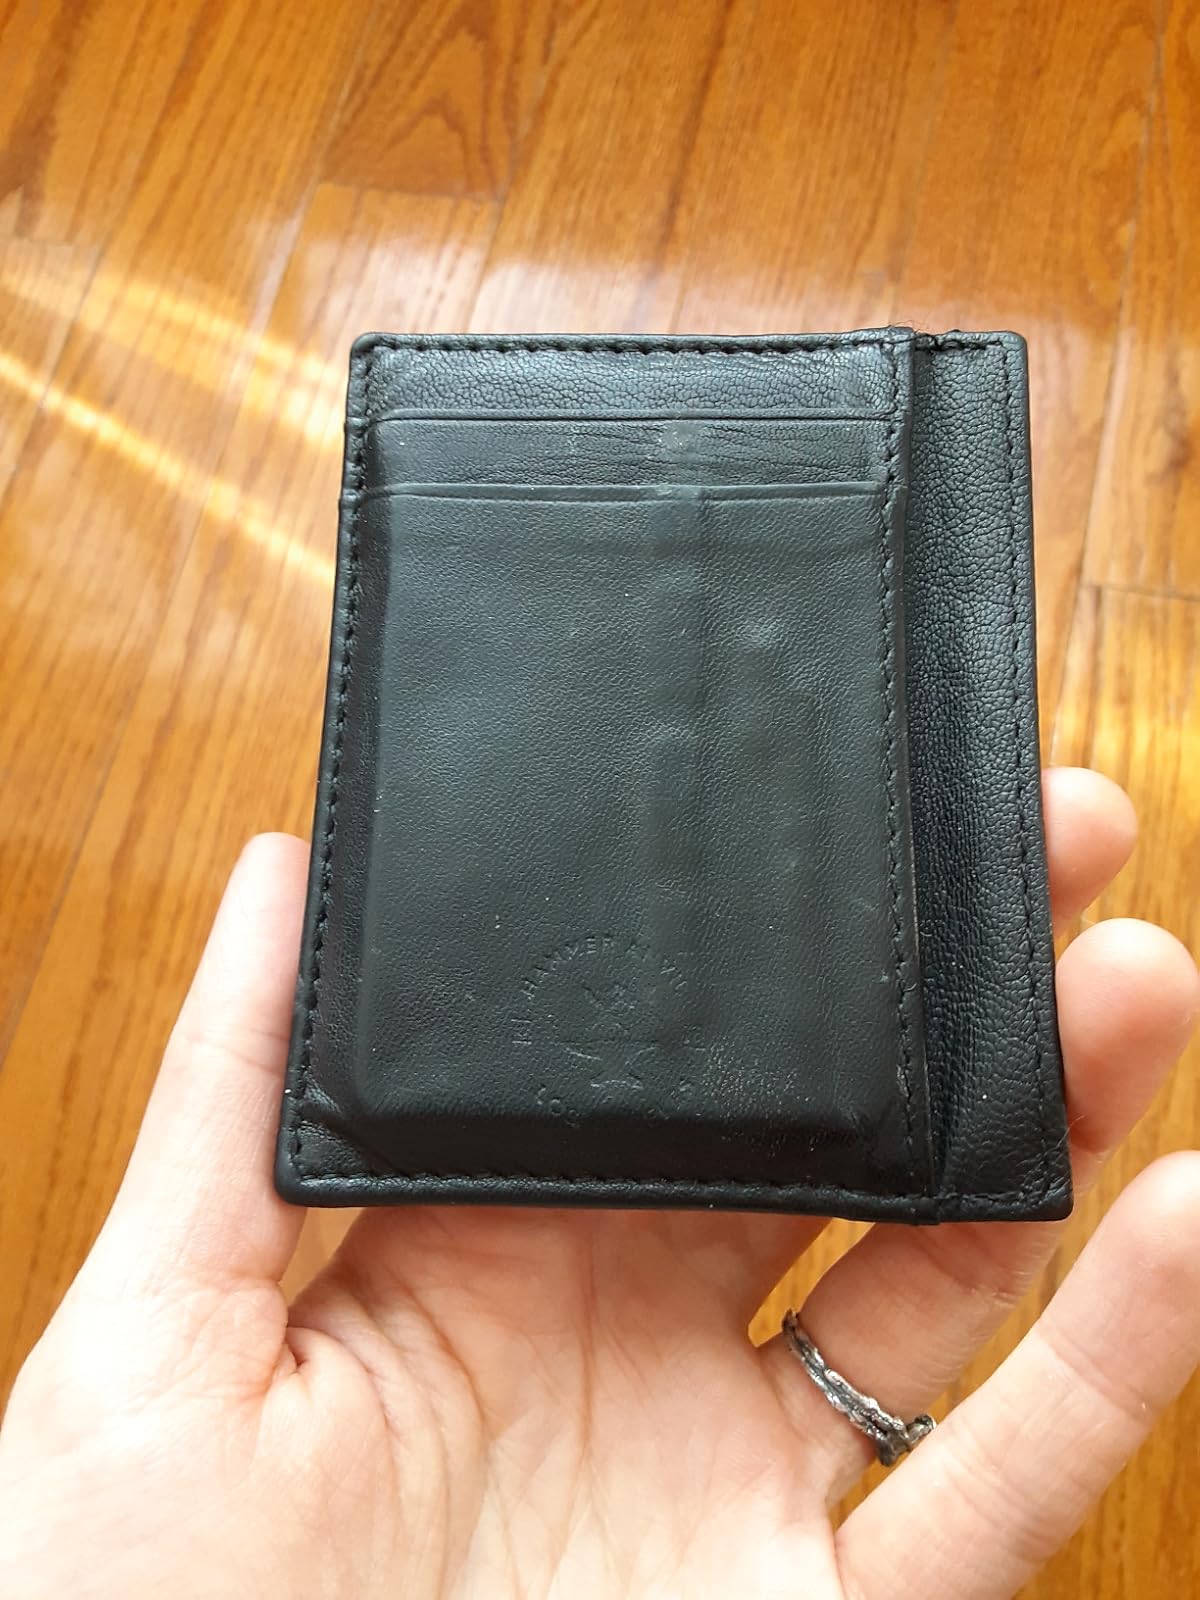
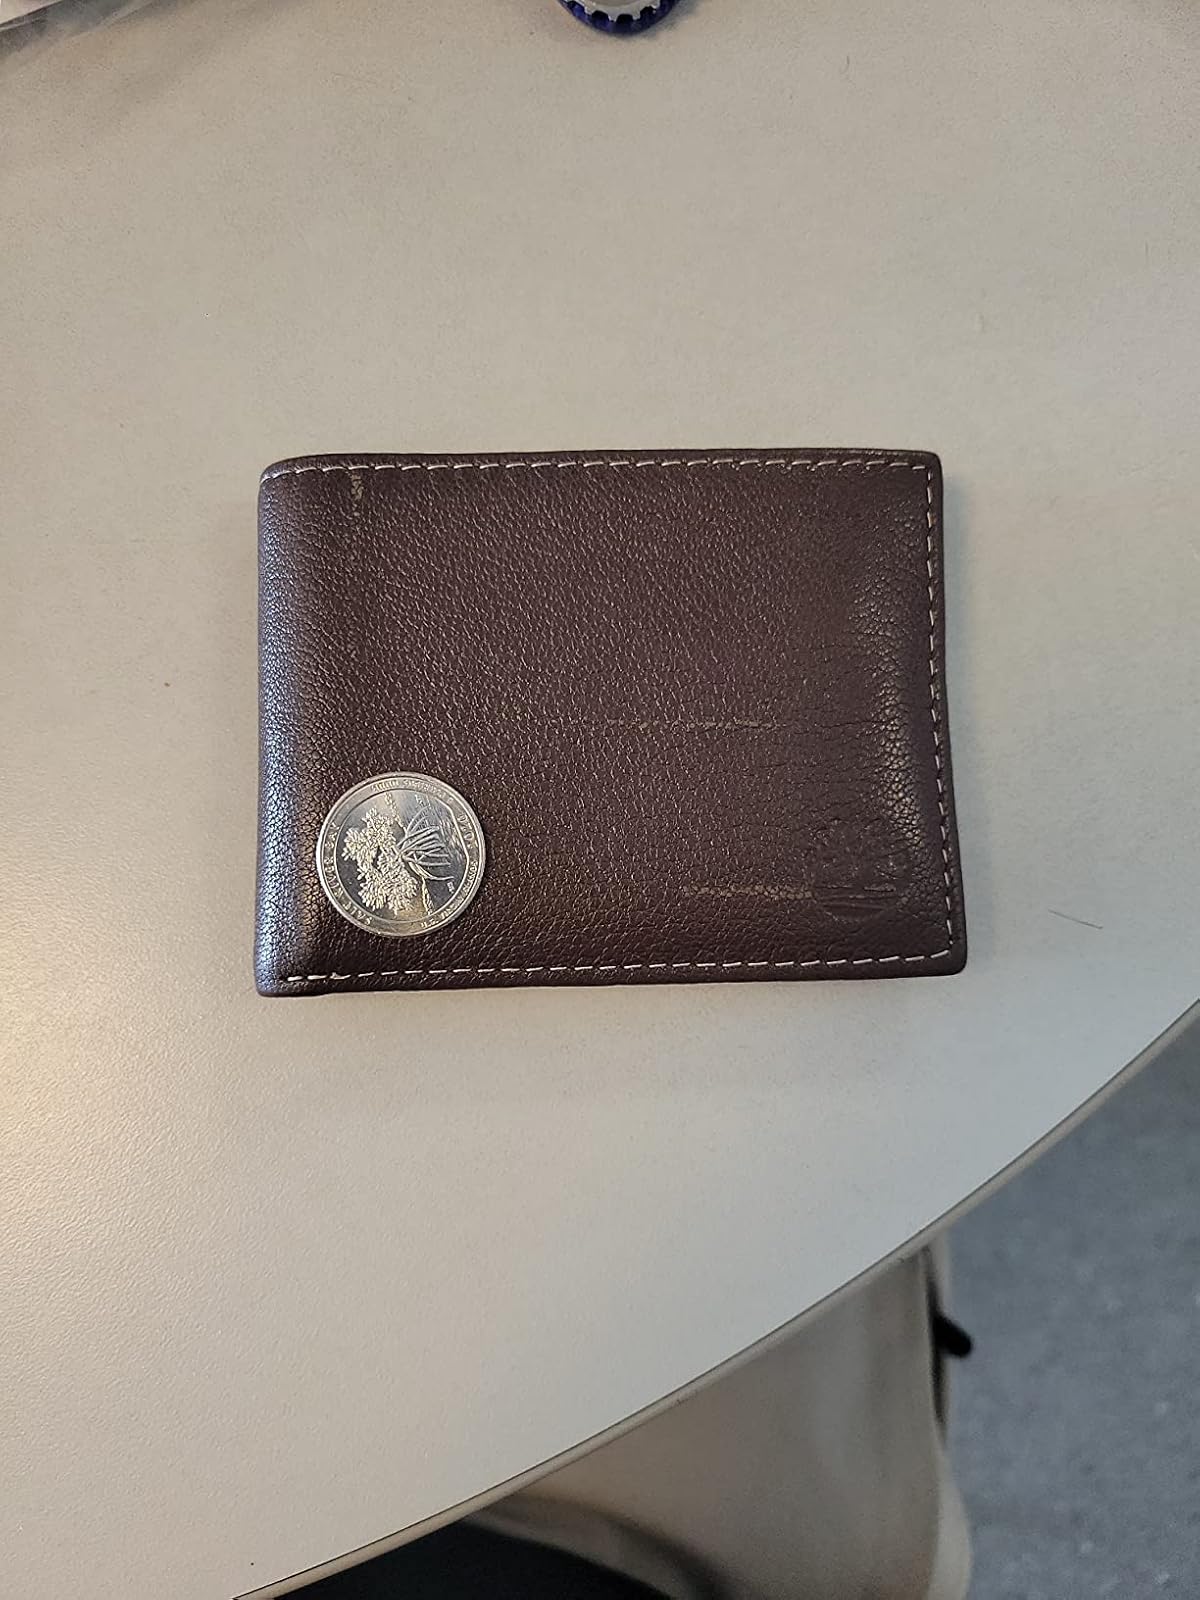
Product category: accessories_wallet
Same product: no